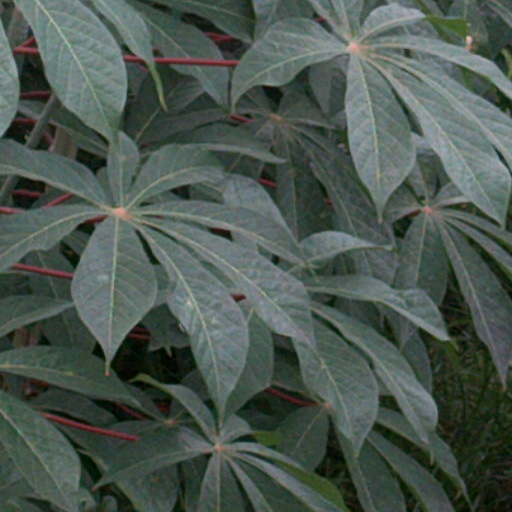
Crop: cassava